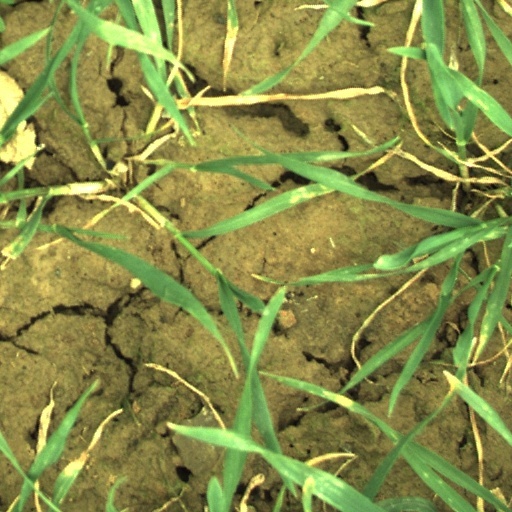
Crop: wheat